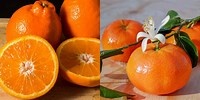
Label: mandarine